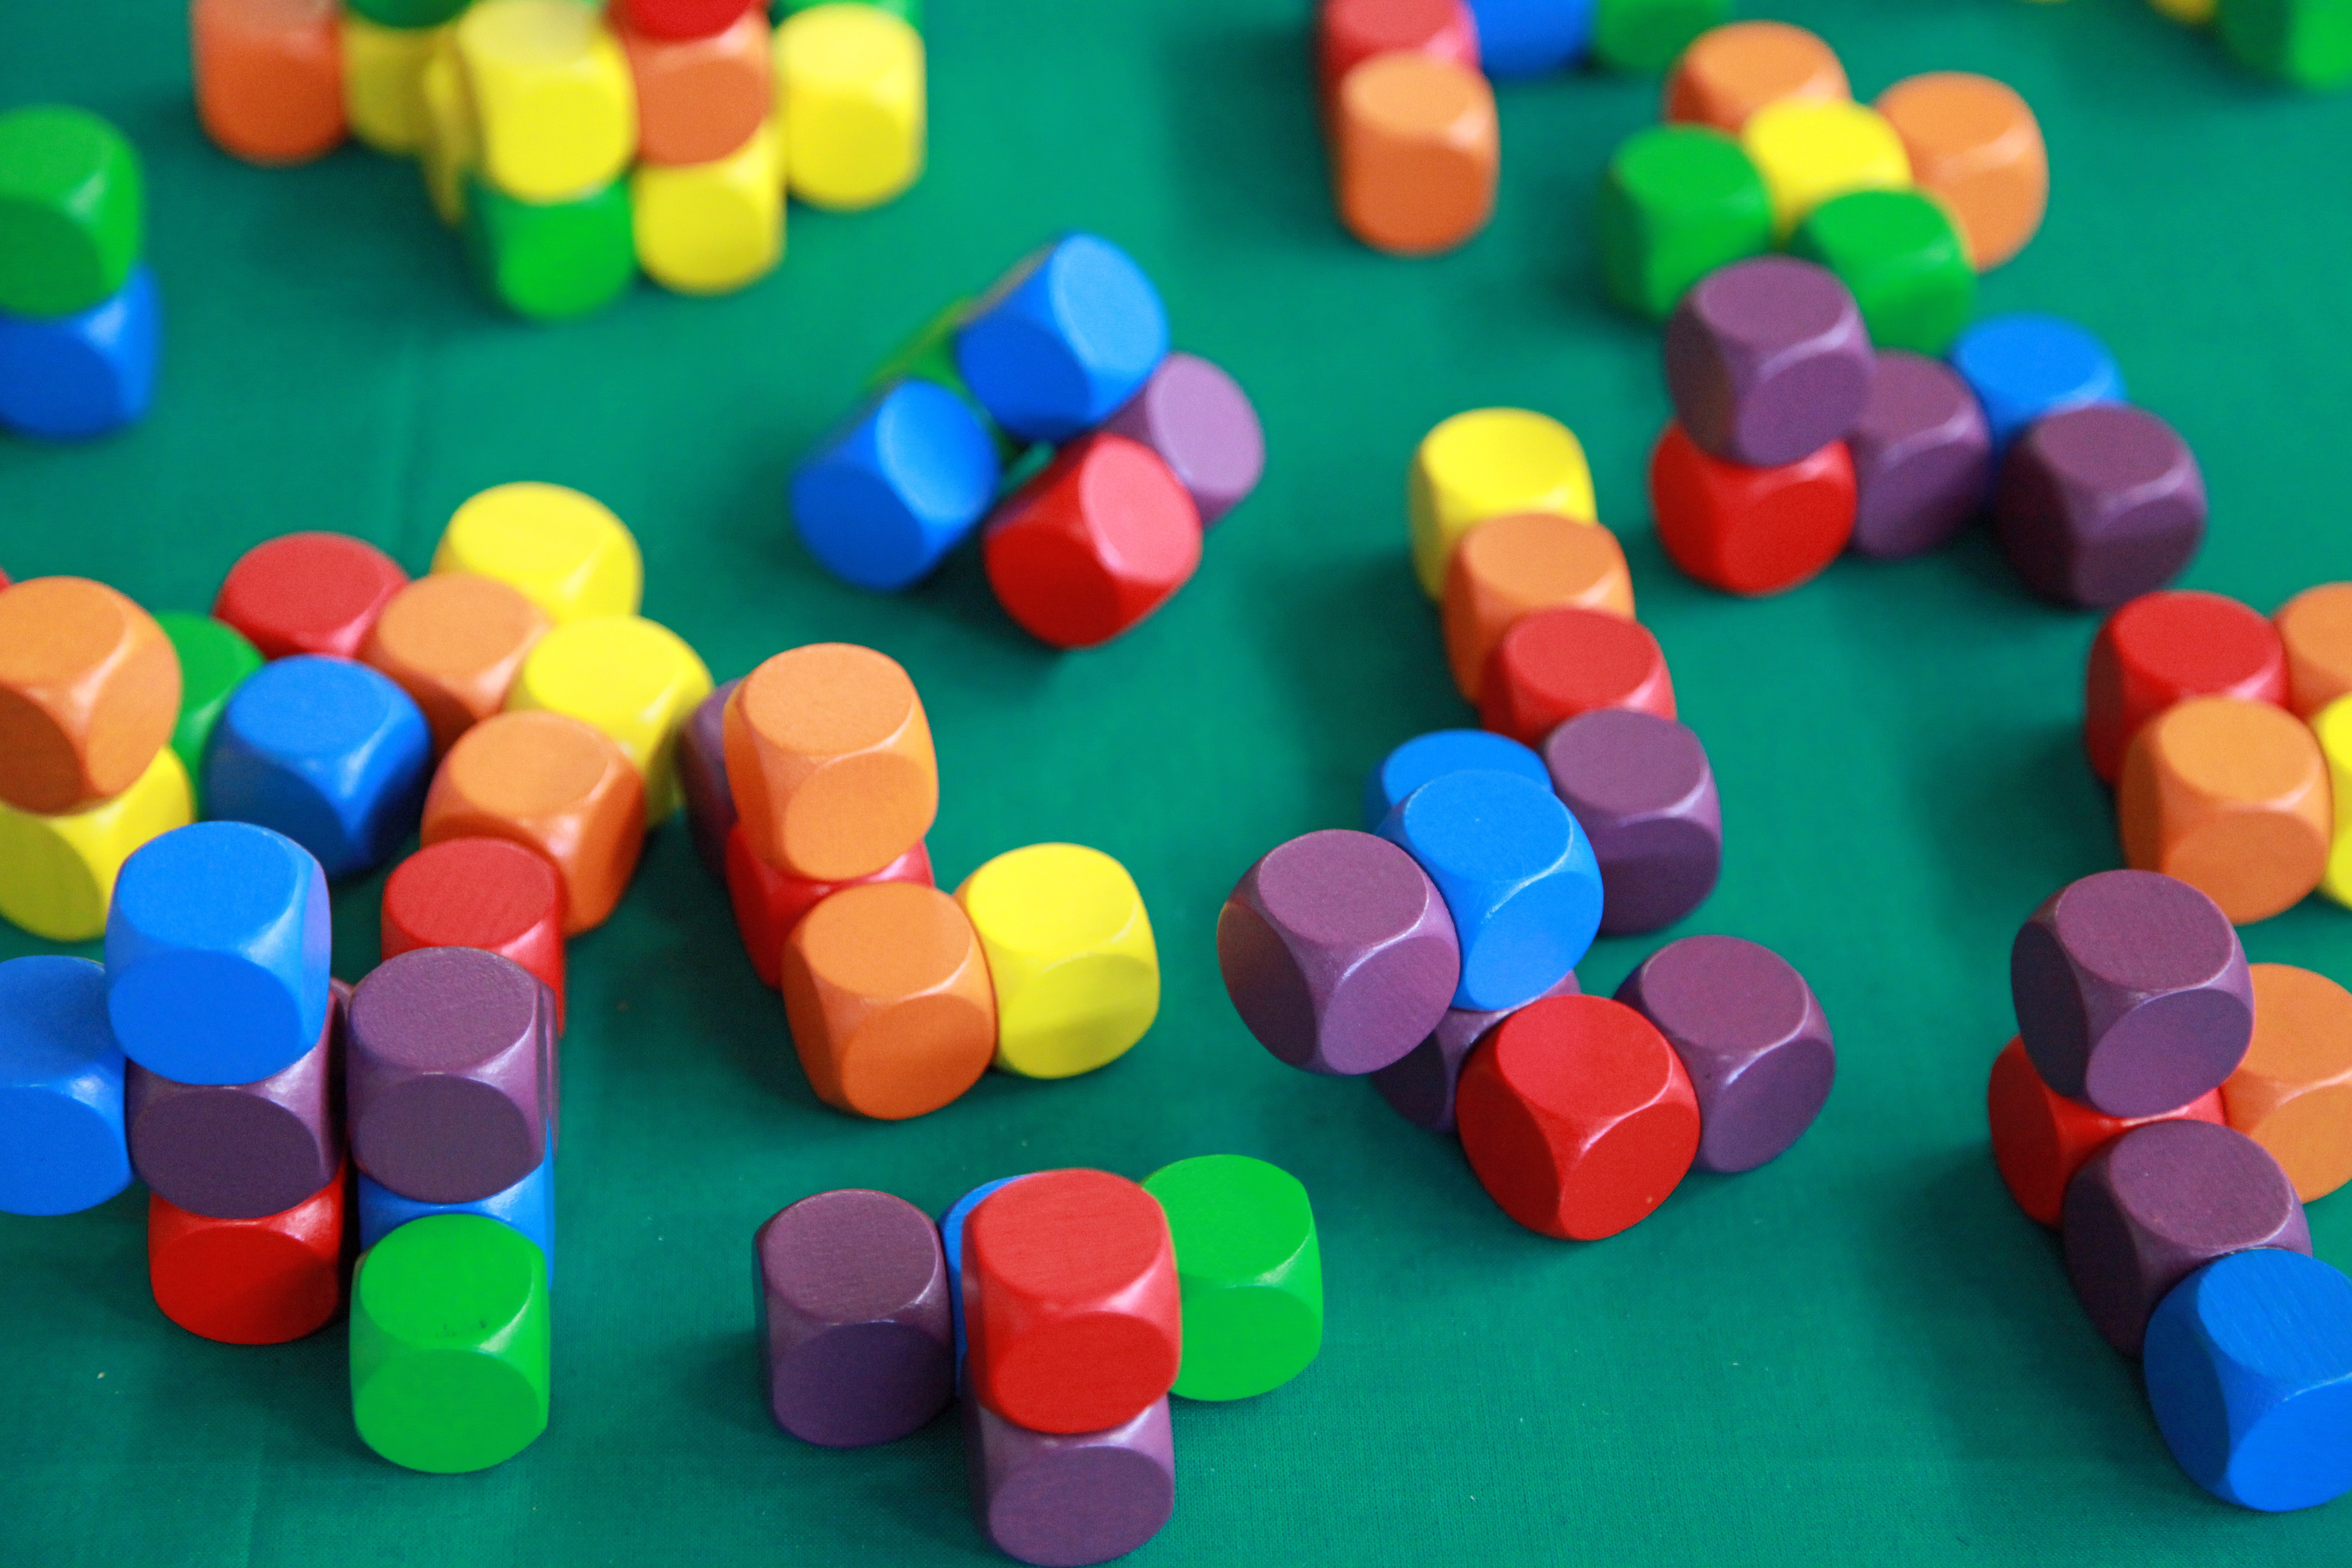
wood, play, number, color, child, colorful, toy, stones, toys, building blocks